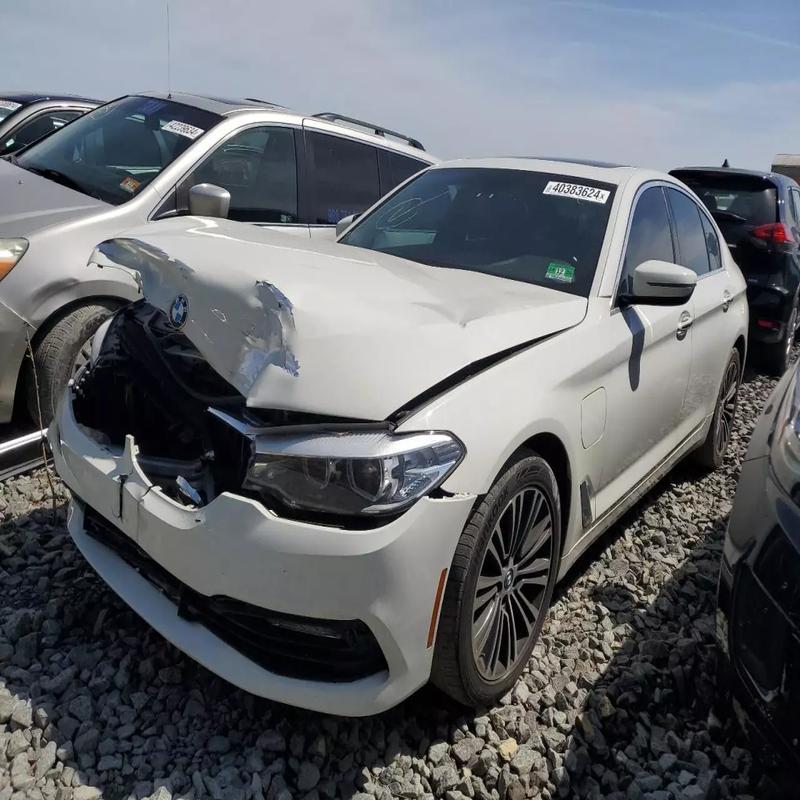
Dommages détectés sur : pare-choc avant, feu avant droit, capot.
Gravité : majeur